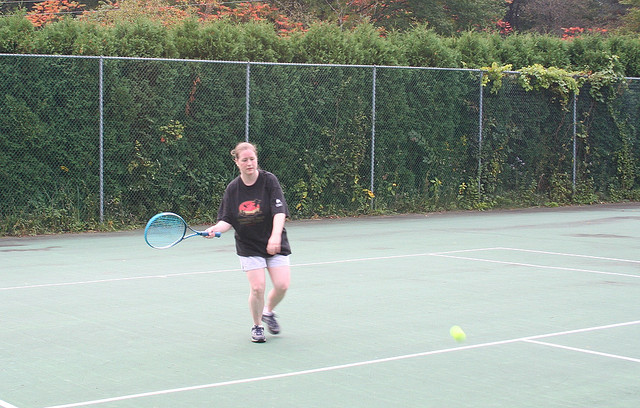
người phụ nữ áo đen đang cầm vợt tennis đứng trên sân